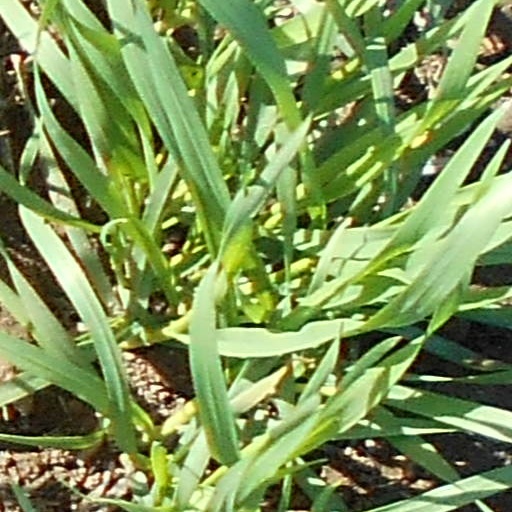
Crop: wheat